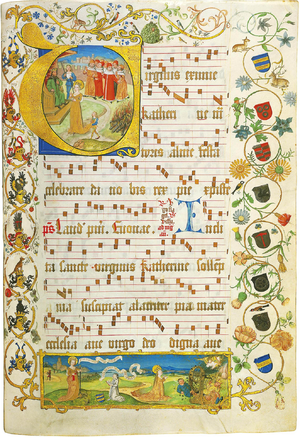
Els von Gemmingen / Liv og virke
Elisabeth von Gemmingens antifonar til besigtigelse hos Christie's i London i 2012. Fol. 171 med en gengivelse af Elisabeth, der knæler for.
Els von Gemmingen var priorinde i Magdalenenklosteret i Speyer i 1504.